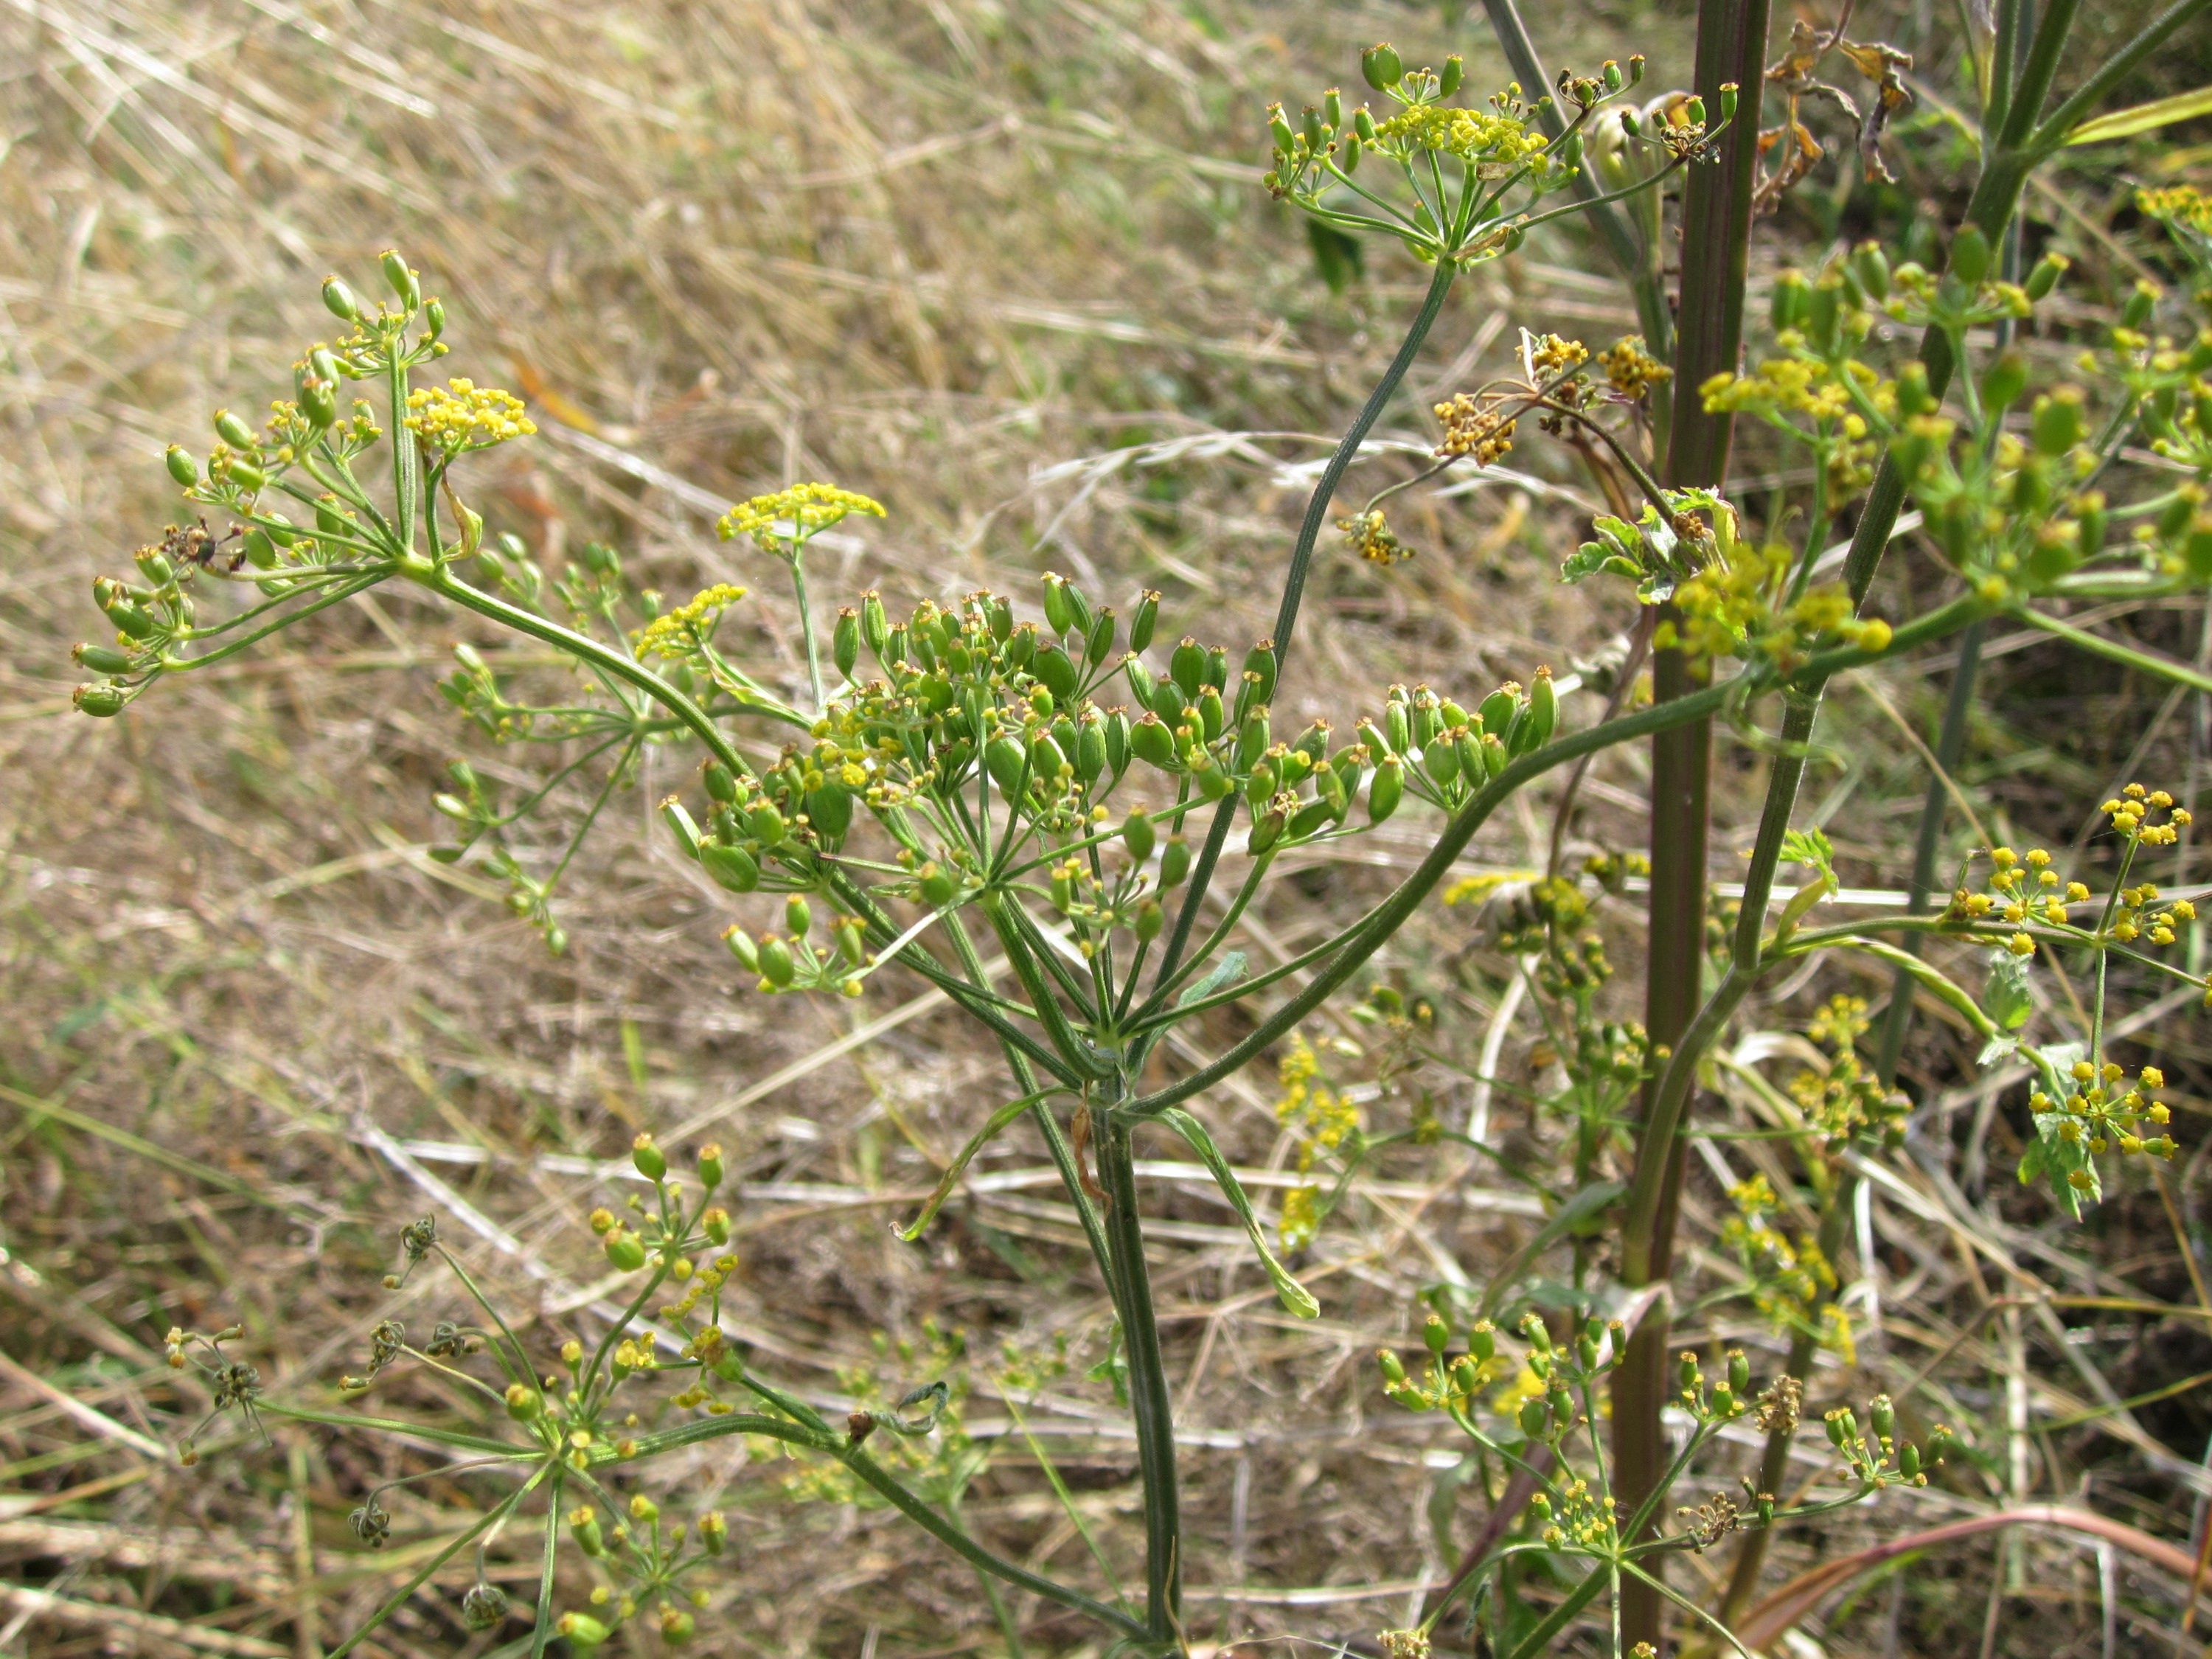
nature, blossom, plant, prairie, flower, bloom, herb, produce, botany, flora, wildflower, shrub, species, ecosystem, parsnip, flowering plant, subshrub, pastinaca sativa, land plant